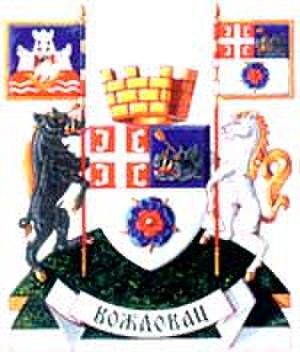
Blason de la municipalité de Voždovac, Serbie
Voždovac est une municipalité de Serbie située dans la Ville de Belgrade. Elle fait partie des 10 municipalités urbaines qui composent la ville de Belgrade proprement dite. Au recensement de 2011, elle comptait 157 152 habitants.